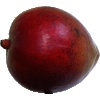
Label: Mango Red 1